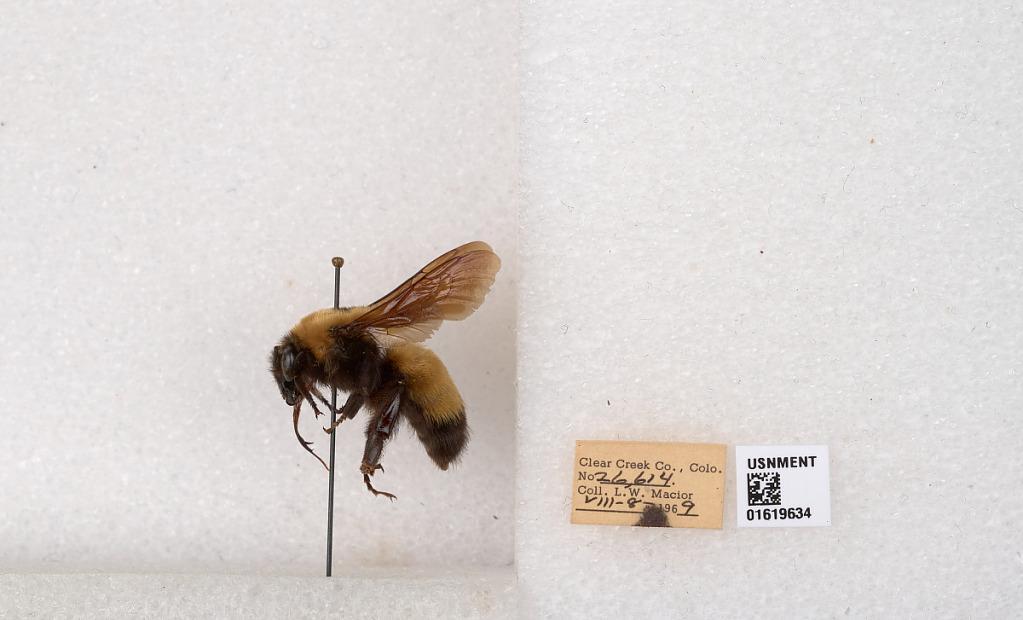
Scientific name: Bombus (Bombus) nevadensis Cresson